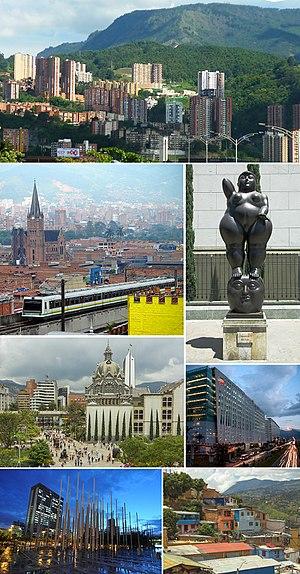
Medellín est la capitale d'Antioquia, un des départements de la Colombie. Avec une population de 3 312 165 habitants en 2005, elle se place au deuxième rang des villes les plus peuplées de Colombie, après Bogota. Les Medellinense, les habitants de Medellín, sont appelés communément les « Paisas ».